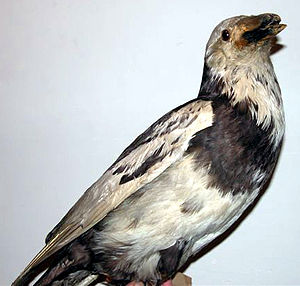
Færøernes fugle / Fuglearter
Hvidbroget ravn
Færøernes fugleliv er præget af havet. Færøerne ligger i et hjørne af Europa, der er fri af fastlandet og præget af oceanet med Golfstrømmen som en dominerende kraft. Et område med en usædvanlig fuglerigdom. Der er ca. 80 almindelige fuglearter, hvoraf ca. 54 arter ruger på Færøerne.